Stirling House

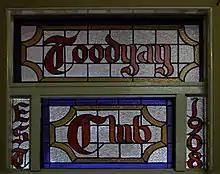
Stained glass in the entrance to Stirling House

Stirling House has since been used as a doctor's surgery, and for shops and eateries. Today the building is a much altered single storey structure with substantial additions to the side and rear elevations. The shop adjoining the restaurant was constructed . Although parts of the early form of the building can still be seen, the alterations obscure its original character. Some original fittings remain inside, including stained glass door panels.